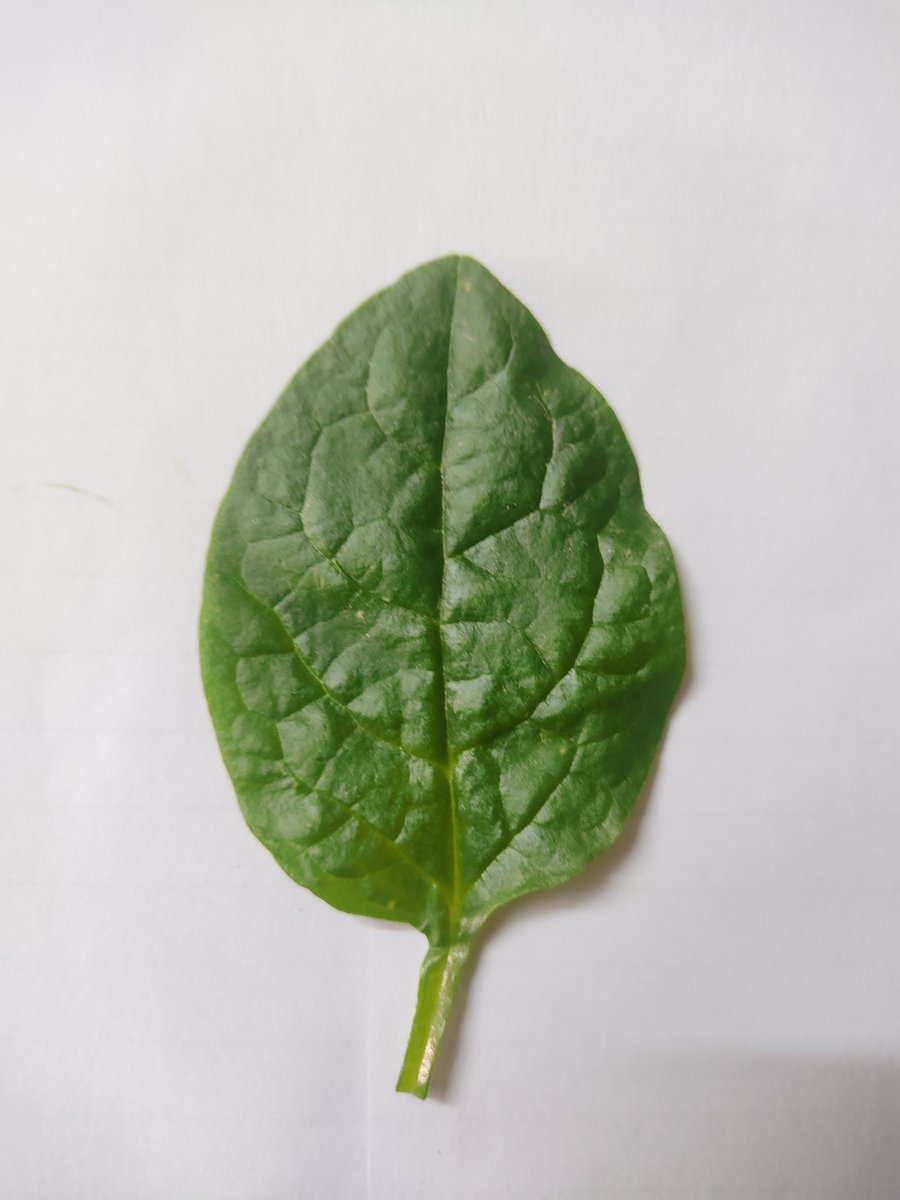
Label: Healthy-Leaf